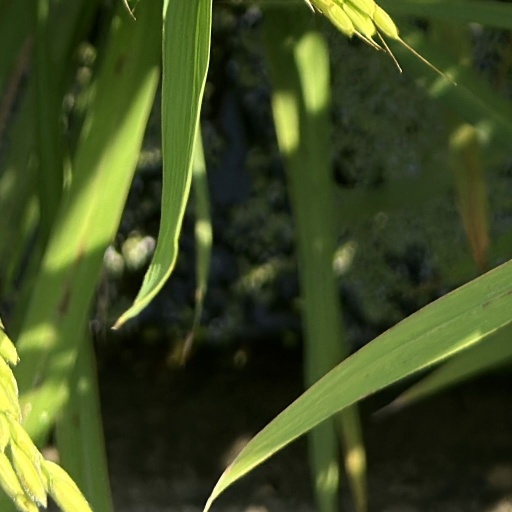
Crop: rice